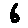
Label: 6